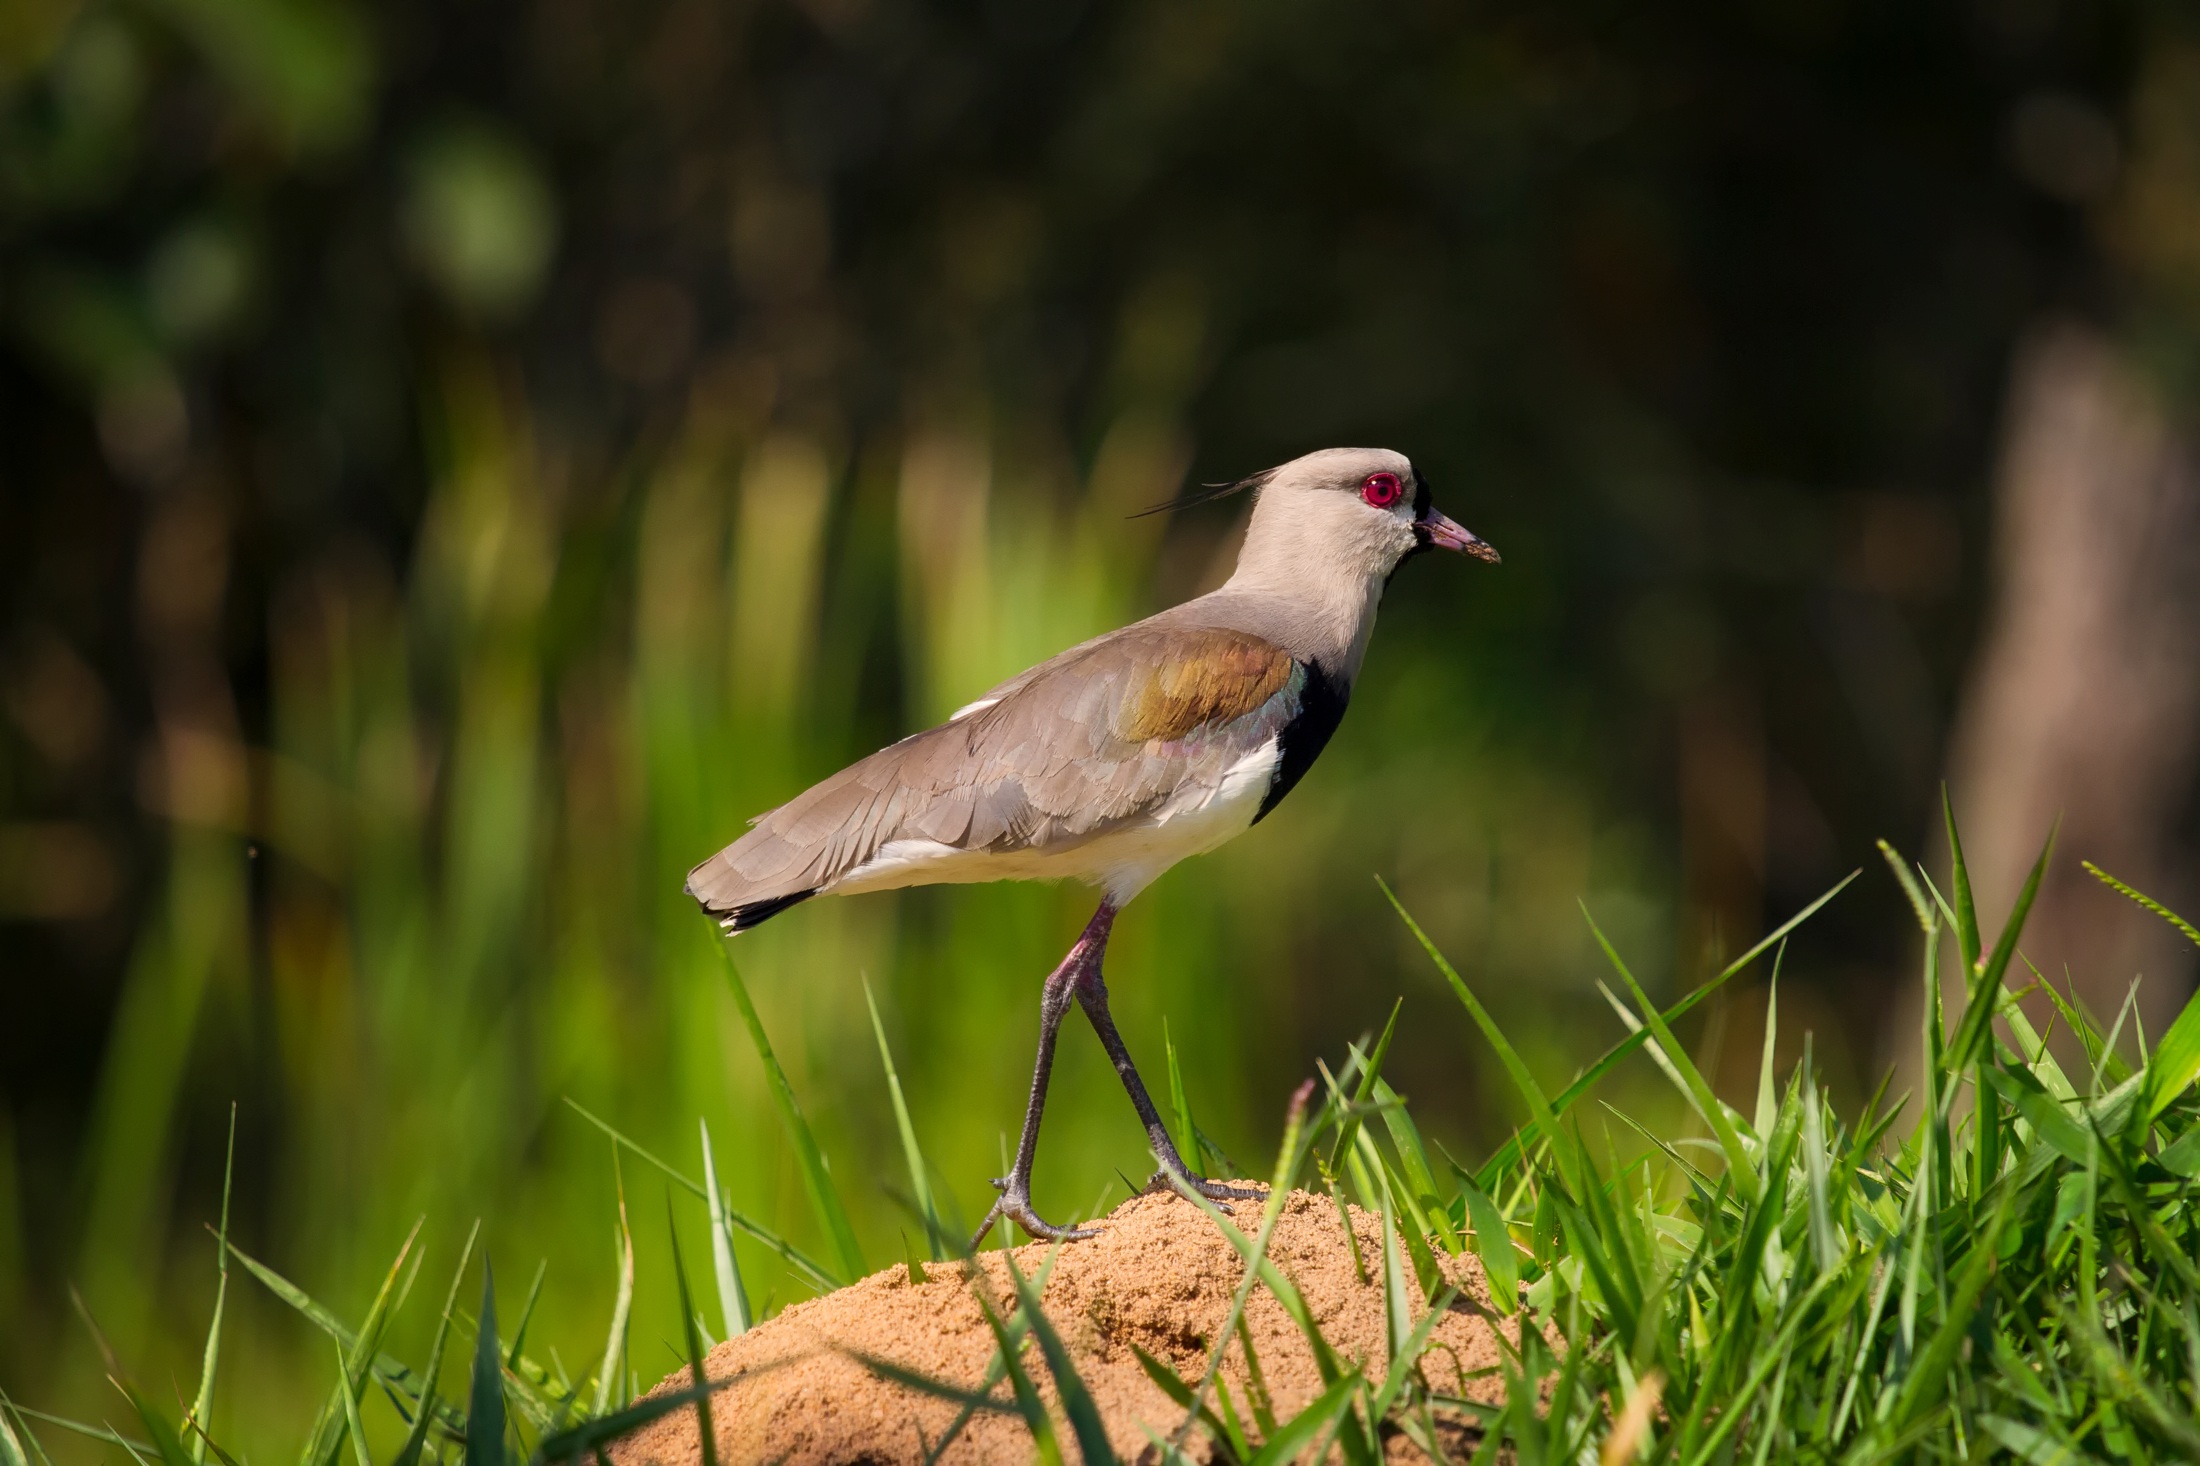
landscape, nature, grass, bird, wildlife, beak, macro, closeup, fauna, outdoors, outside, hdr, beautiful, ecosystem, shorebird